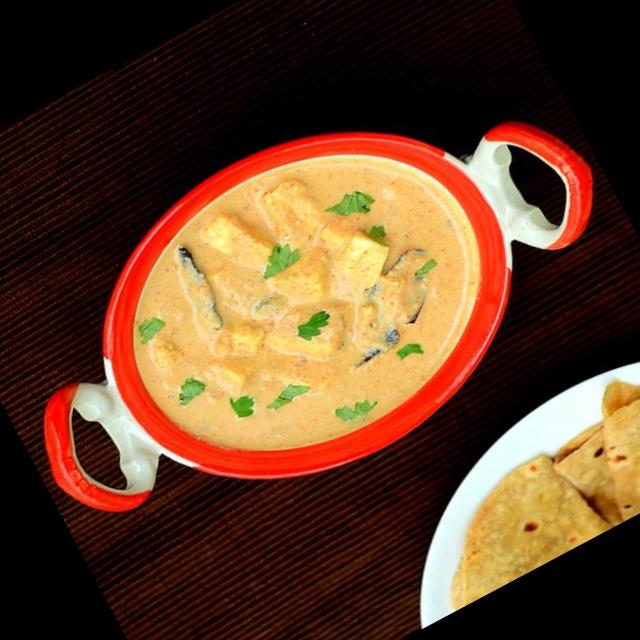
Dish: shahi_paneer